WPST-TV

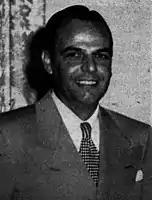
refer to caption

Assuming WGBS-TV's facilities, WPST-TV was launched under severe space constraints until the permanent studios on Biscayne Boulevard could be completed;an existing warehouse on the property was torn down to make way for the new building. Construction began with groundbreaking in June 1957 and was initially estimated for a November completion. WPST-TV aimed for an August 1, 1957, sign-on, but it officially started the following day. The two-story residential building temporarily housing WPST-TV (and which previously housed WGBS-TV) was not big enough to support a proper studio, with the living room partitioned into studios "A" and "B" and the adjacent outdoor carport functioning as a weather set. During the new building's construction, a time capsule was sealed into the entrance walkway outside on December 23, 1957, with instructions not to be opened until 2057.